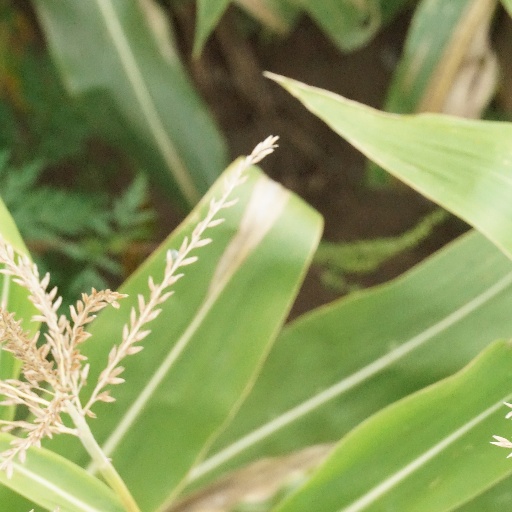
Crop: maize; corn